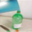
Label: bottle